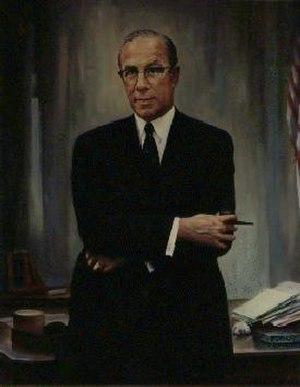
George Pratt Shultz, né le 13 décembre 1920 à New York, est un homme politique et homme d'affaires américain. Membre du Parti républicain, il est secrétaire au Travail entre 1969 et 1970 et secrétaire du Trésor entre 1972 et 1974 dans l'administration du président Richard Nixon puis secrétaire d'État entre 1982 et 1989 dans celle du président Ronald Reagan. Il est également directeur de Bechtel et a fait partie du conseil d'administration de Theranos.